Describe the emotion expressed in this image:  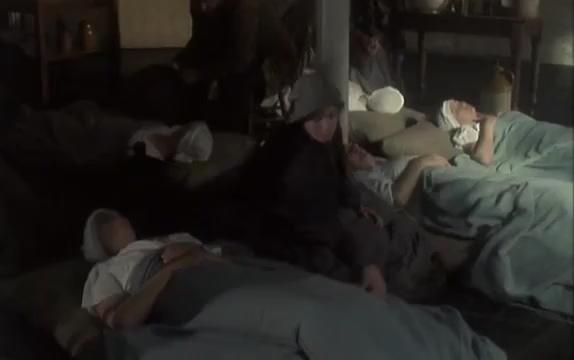
This person displays Suffering, valence and arousal with low intensity.